Harris's Missouri Battery (1864)

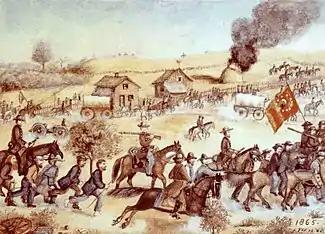
Price's Missouri Raid in October 1864

The battery accompanied Major General Sterling Price during his raid into Missouri in late 1864. During the campaign, the battery only had three cannons, and was commanded by Lieutenant Thomas J. Williams. On September 27, at the Battle of Pilot Knob, Harris's Battery fired the opening shots of the fight, but was quickly silenced by Union counter-battery fire. The battery then participated in small fights at Union, Missouri on October 1, and at California, Missouri on October 9. On October 15, during the Battle of Glasgow, the battery participated in shelling the Union garrison. On October 21, the battery helped repulse a Union attack at the Battle of Little Blue River, and it also saw action at the Battle of the Big Blue River on October 23. On October 25, at the Battle of Mine Creek, Harris's Battery was positioned near the center of the Confederate line. A Union cavalry charge hit the Confederate line near where Harris's Battery was positioned, and the battery was left isolated. Two of the battery's cannons were captured as a result; although two were dragged some distance. However, even those two cannons were later captured. The battery suffered 35 casualties at Mine Creek.